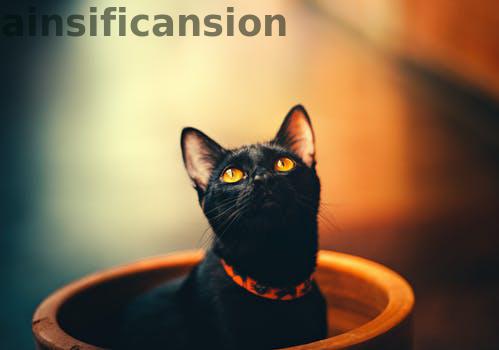
Label: Watermark